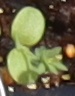
Label: Flax